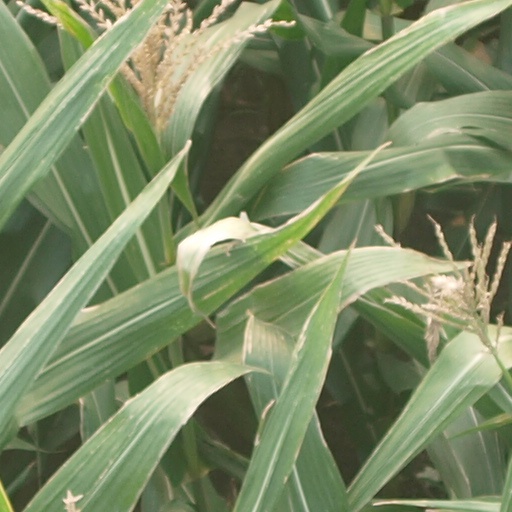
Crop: maize; corn